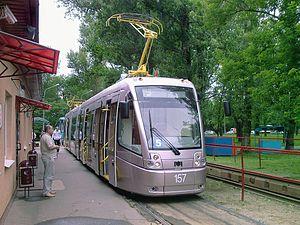
Le tramway de Minsk est un réseau de tramway à traction électrique desservant la ville de Minsk, capitale de la République de Biélorussie. Il a été mis en service le 13 octobre 1929, et comportait alors deux lignes. Il comporte aujourd'hui dix lignes.
Belkommunmash est un fabricant biélorusse de véhicules de transport en commun à traction électrique.